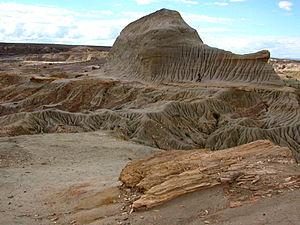
La province de Chubut est une province de l’Argentine, située en Patagonie, entre les 42ᵉ et 46ᵉ parallèles sud.